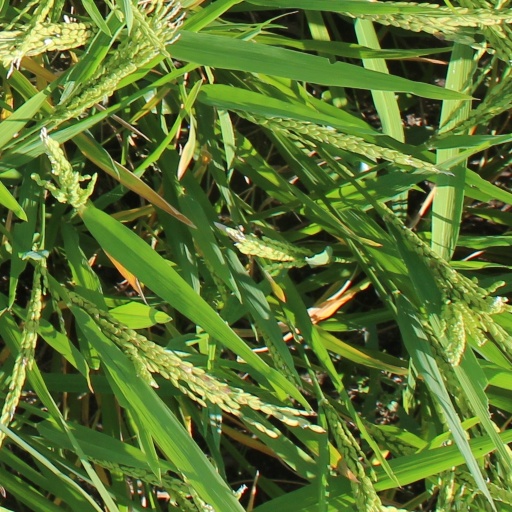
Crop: rice